Super Mario Galaxy

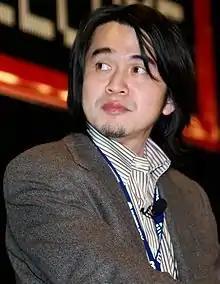
A picture of Yoshiaki Koizumi, the game's director and designer.

The concept for "Super Mario Galaxy"s gameplay originated from ideas taken from "Super Mario 128", a technology demonstration shown at Nintendo Space World in 2000 to exemplify the processing power of the GameCube. The demonstration's director (and future director of "Super Mario Galaxy"), Yoshiaki Koizumi, desired that one of its distinguishing features, spherical-based platforms, should be used in a future game, but was held back in belief that such a feature would be impossible for technical reasons. "Super Mario" creator Shigeru Miyamoto suggested to work on the next large-scale Mario game after Nintendo EAD Tokyo finished development on "Donkey Kong Jungle Beat" in late 2004, pushing for the spherical platform concept to be realised. A prototype of the game's physics system took three months to build, where it was decided that the game's use of spherical platforms would best be suited to planetoids in an outer space environment, with the concept of gravity as a major feature. During development, the designers would often exchange ideas with Miyamoto from his office in Kyoto, where he would make suggestions to the game design. According to Koizumi, many ideas were conceived before development of the Wii console itself begun.